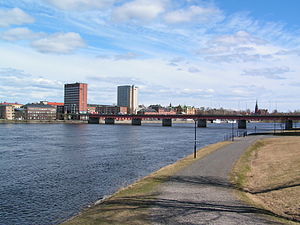
Tegsbron
Broen set fra bydelen Teg
Tegsbron er en bjælkebro i det centrale Umeå, i Västerbottens län i Sverige. Den førte frem til 2012 E4 og E12 over Ume älv, da Östra länken indviedes forbi byen. Tegsbron blev indviet 10. oktober 1949 som Umeås anden bro over elven, og derefter blev den første bro, omdannet til gang- o cykeltrafik.